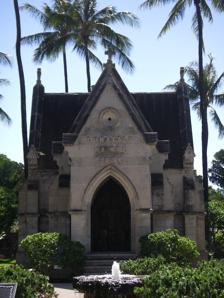
Building: Lunalilo Mausoleum
Country: United States of America
Year built: 1876
Mausoleum in Hawaii Lunalilo Mausoleum King Lunalilo's Mausoleum Details Established 1876 ( 1876 ) Type Mausoleum The Lunalilo Mausoleum (also called Lunalilo's Tomb ) is the final resting place of Hawaii's sixth monarch King Lunalilo and his father Charles Kanaʻina on the ground of the Kawaiahaʻo Church , in Downtown Honolulu on the Hawaiian Island of Oʻahu . History Lunalilo died from tuberculosis on February 3, 1874, after a short reign of a year. On his deathbed, Lunalilo had requested a burial at Kawaiahaʻo Church on the church's ground instead of Royal Mausoleum at Mauna ʻAla in Nuʻuanu Valley , the burial site of most modern Hawaiian monarchs. Historians have speculated that the democratically elected king wanted to be buried in the cemetery to be closer to the common people. Another reasoning for his refusal to be buried alongside his predecessors was rooted in a feud between Lunalilo and the Kamehameha family over his mother Kekāuluohi's exclusion from the list of royalty to be buried there in the 1860s. Kekāuluohi's remains were buried at sea by Lunalilo. After his state funeral in 1874, Lunalilo's remains were temporarily interred at the Royal Mausoleum at Mauna ʻAla, awaiting the completion of the Lunalilo Mausoleum. The tomb was built under the instructions of his father Charles Kanaʻina , who survived him. Robert Lishman, an Englishman from Australia , designed and supervised the construction. On November 23, 1875, his remains were taken from the Royal Mausoleum to the almost completed tomb on the grounds of Kawaiahaʻo Church. His father requested a second funeral and a 21-gun salute from King Kalākaua like during the first royal funeral. Kalākaua granted the second funeral but refused to allow the 21-gun salute. During this procession, eyewitness reports stated that a sudden storm arose, and that twenty-one rapid thunderclaps echoed across Honolulu which came to be known as the "21-gun salute." The Mausoleum in the 19th-century The tomb was completed in 1876. His father Charles Kanaʻina was buried in the vault after his death in 1877. A maternal cousin of Lunalilo Miriam Auhea Kekāuluohi Crowningburg served as kahu (caretaker) for the mausoleum until her death in 1899. In acknowledgement of her chiefly status, she was buried in the lot outside the vault of Lunalilo's Mausoleum. Her grandson William Bishop Taylor, who served as kahu for the Royal Mausoleum at Mauna ʻAla, would also later be buried within the same lot. The interior of the Mausoleum contains the two koa wood caskets of Lunalilo and his father on red-carpeted floors. Three kāhili encased in Italian marble are set near the caskets. In 1917, Albert Gergbode and Paul Payne, two American naval sailors, broke into the tomb in search of burial goods and stole a silver crown and a silver plate inscribed with the biography of Lunalilo. The culprits melted down the silver objects and tried to pawn it in Key West, Florida , where they were arrested for the crime. Interments Interior of Lunalilo Mausoleum with Lunalilo's sarcophagus center and Kanaʻina's to the right Lunalilo (1835–1874), sixth monarch of the Kingdom of Hawaii Charles Kanaʻina (1801–1877), father of Lunalilo Miriam Auhea Kekāuluohi Crowningburg (1839–1899), cousin of Lunalio, buried outside the tomb William Edward Bishop Kaiheʻekai Taylor (1882–1956), grandson of Crowningburg, buried outside the tomb See also Royal Mausoleum of Hawaii List of burials in the Royal Mausoleum of Hawaii References